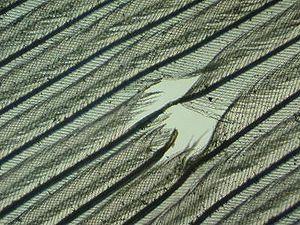
La plume, élément caractéristique de la classe des oiseaux, est une production tégumentaire complexe constituée de β-kératine. Comme les poils, les écailles, les ongles, les griffes ou les sabots, les plumes sont des phanères.